Cornelius Stirk

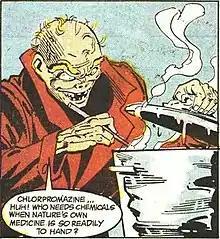
Cornelius Stirk as depicted in "Detective Comics" #593 (December 1988). Art by Norm Breyfogle.

Cornelius Stirk is a fictional character appearing in the DC Comics. He is a cannibalistic supervillain with the ability to cause fear or hallucinations through telepathy and appears as a recurring adversary of Batman.